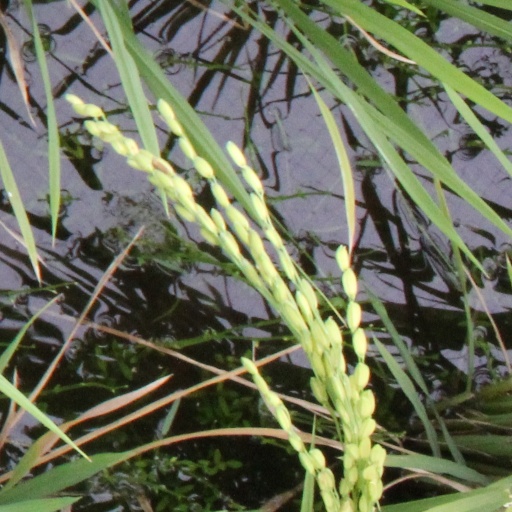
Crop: rice